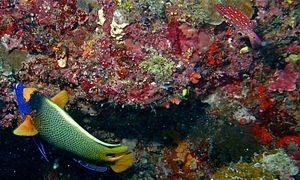
Le Poisson-ange à front jaune est un poisson appartenant à la famille des Pomacanthidae.